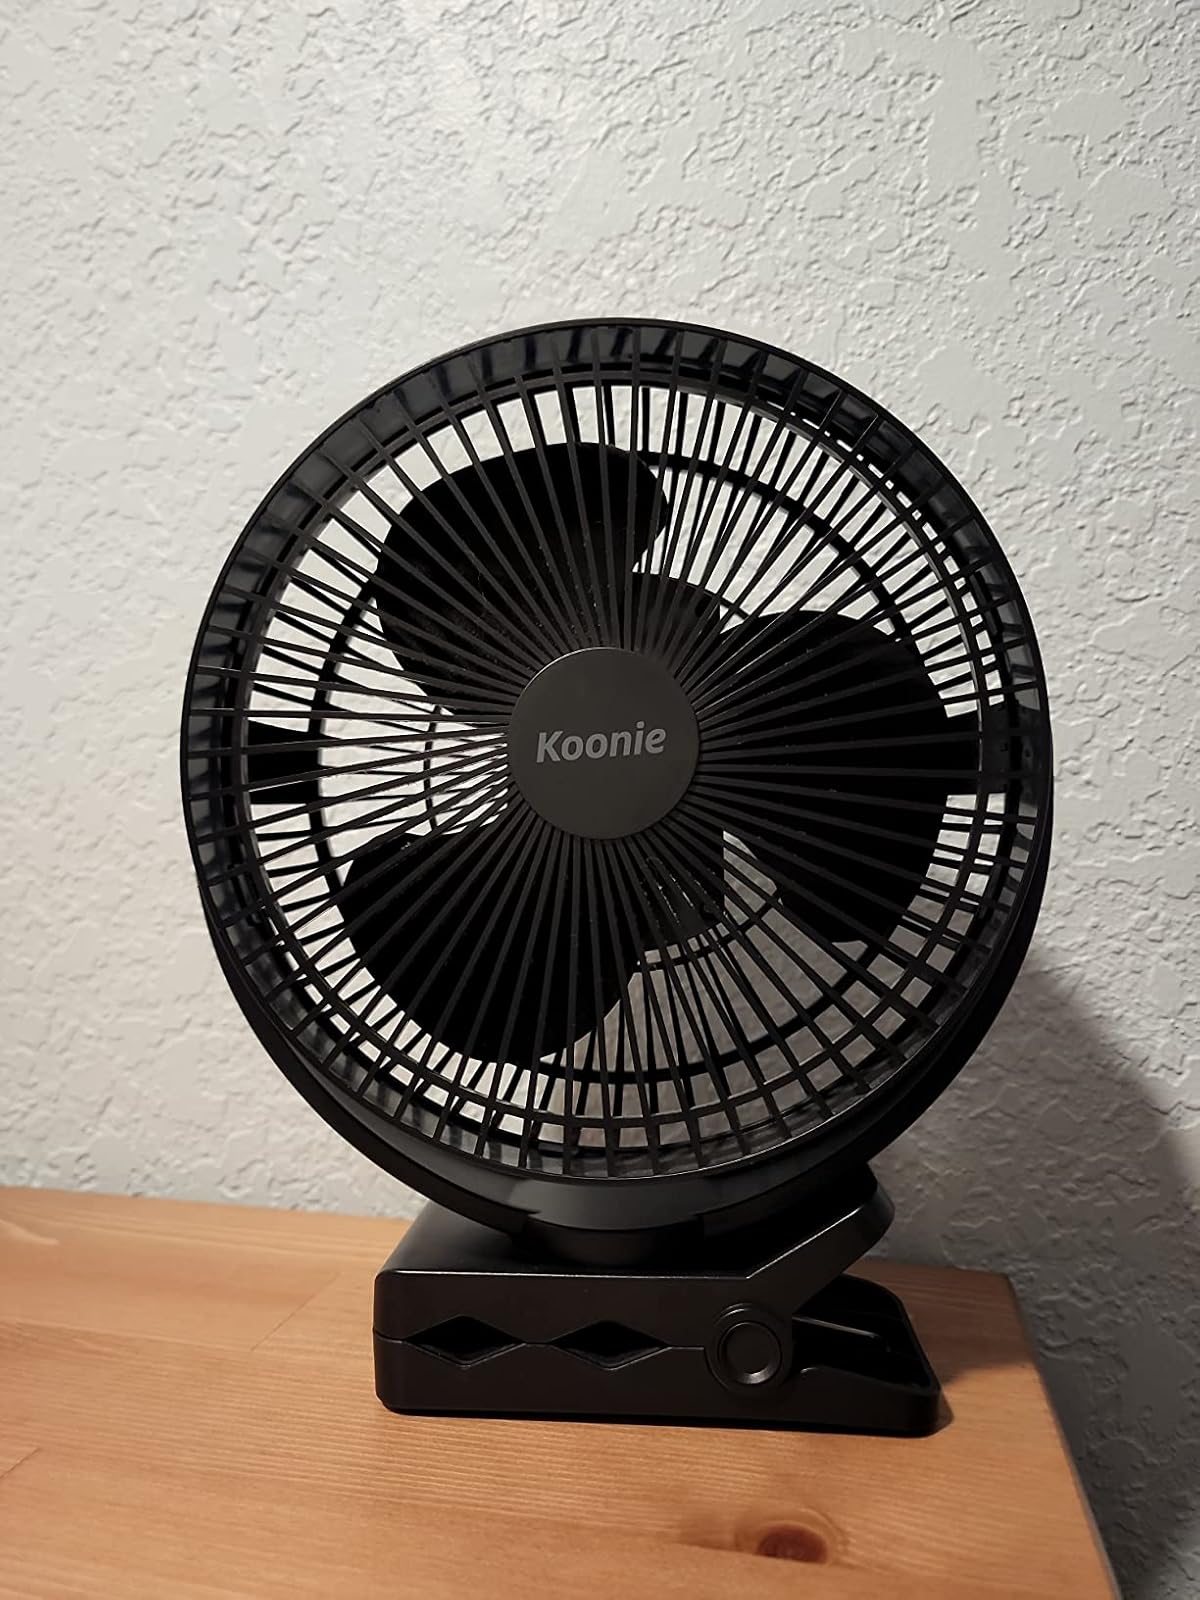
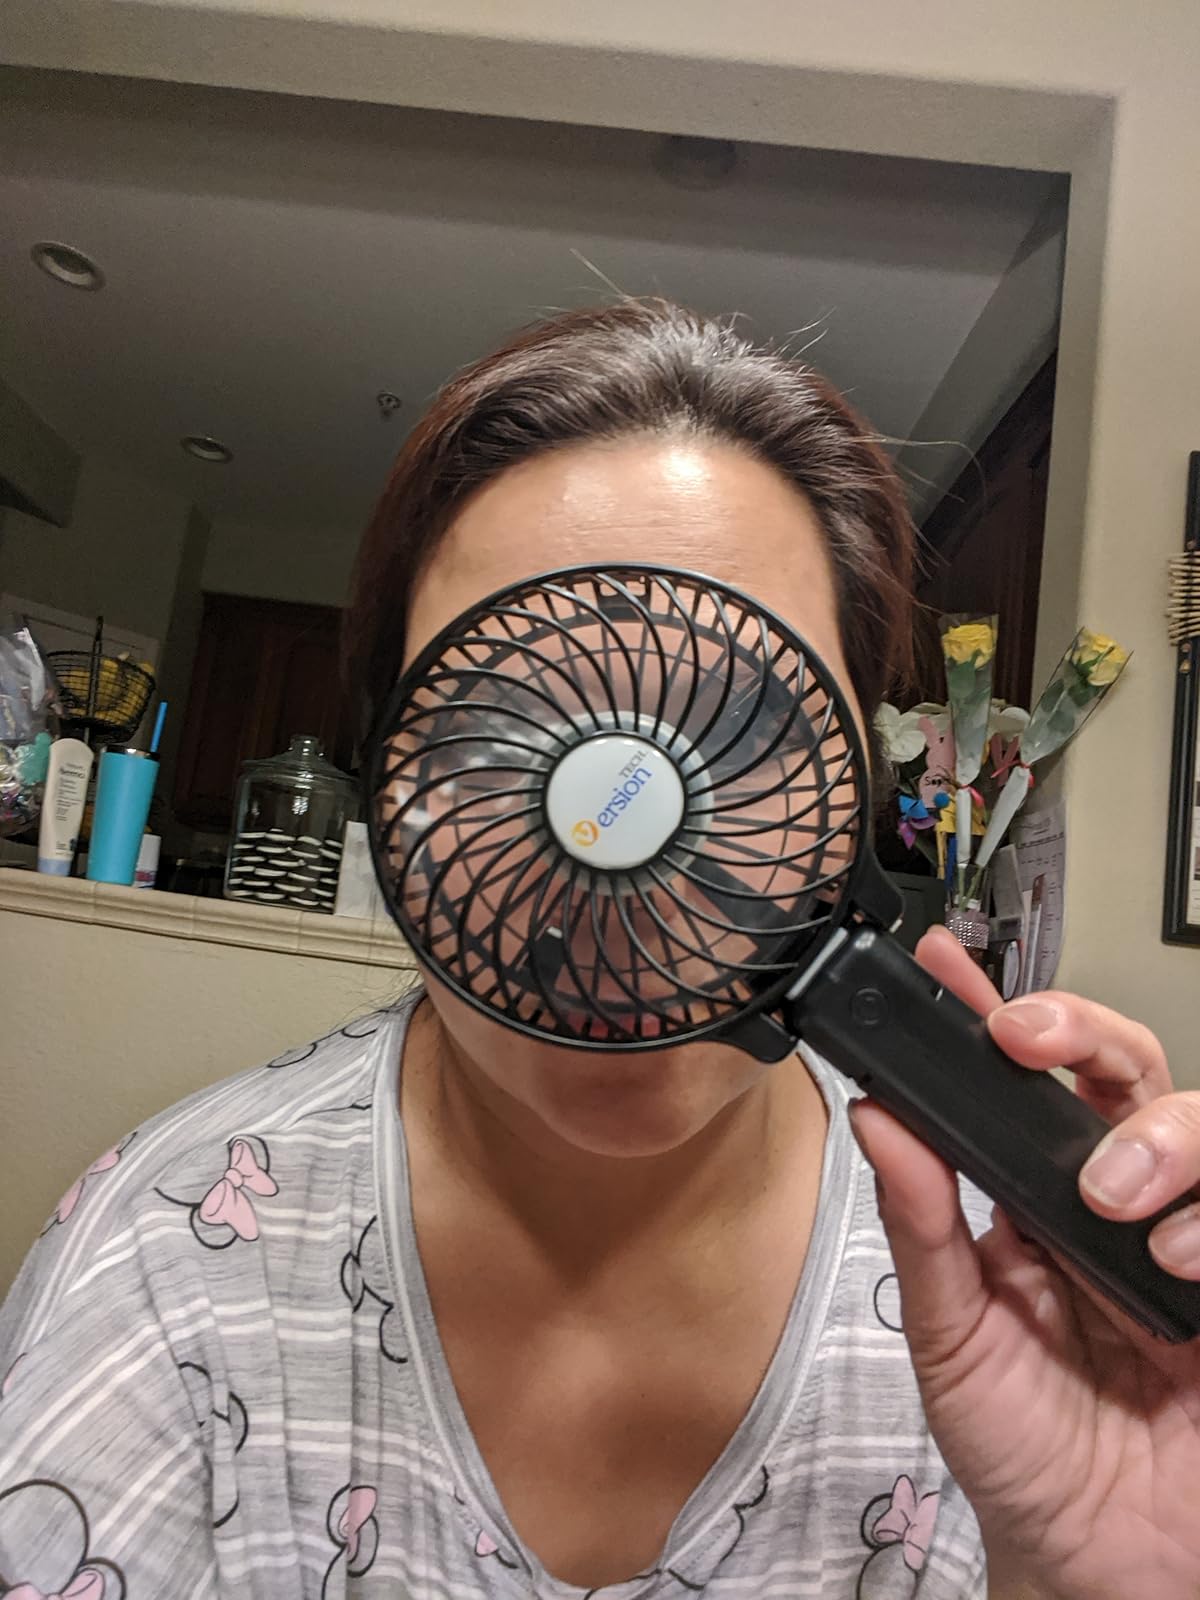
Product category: fan
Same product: no